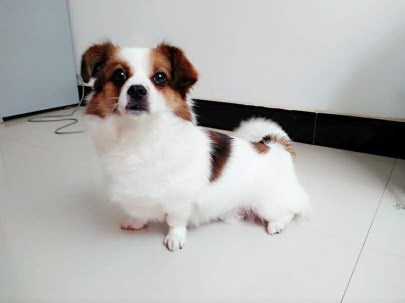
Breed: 806-n000129-papillon